Induced pluripotent stem cell

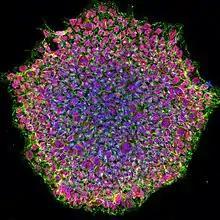
Confocal microscopic image of a colony of human induced pluripotent stem cells derived from a patient with oculocutaneous albinism. Red indicates transcription factor Oct-4, green the protein SSEA4, and blue the nuclei of the cells.

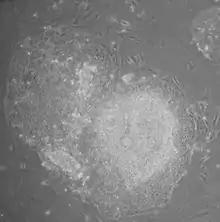
Human iPS cells colonies. The spindle-shaped cells in the background are mouse fibroblast cells. Only those cells comprising the center colony are human iPS cells.

Induced pluripotent stem cells (also known as iPS cells or iPSCs) are a type of pluripotent stem cell that can be generated directly from a somatic cell. The iPSC technology was pioneered by Shinya Yamanaka and Kazutoshi Takahashi in Kyoto, Japan, who together showed in 2006 that the introduction of four specific genes (named Myc, Oct3/4, Sox2 and Klf4), collectively known as Yamanaka factors, encoding transcription factors could convert somatic cells into pluripotent stem cells. Shinya Yamanaka was awarded the 2012 Nobel Prize along with Sir John Gurdon "for the discovery that mature cells can be reprogrammed to become pluripotent."